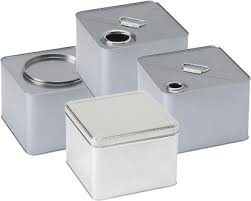
Label: metal